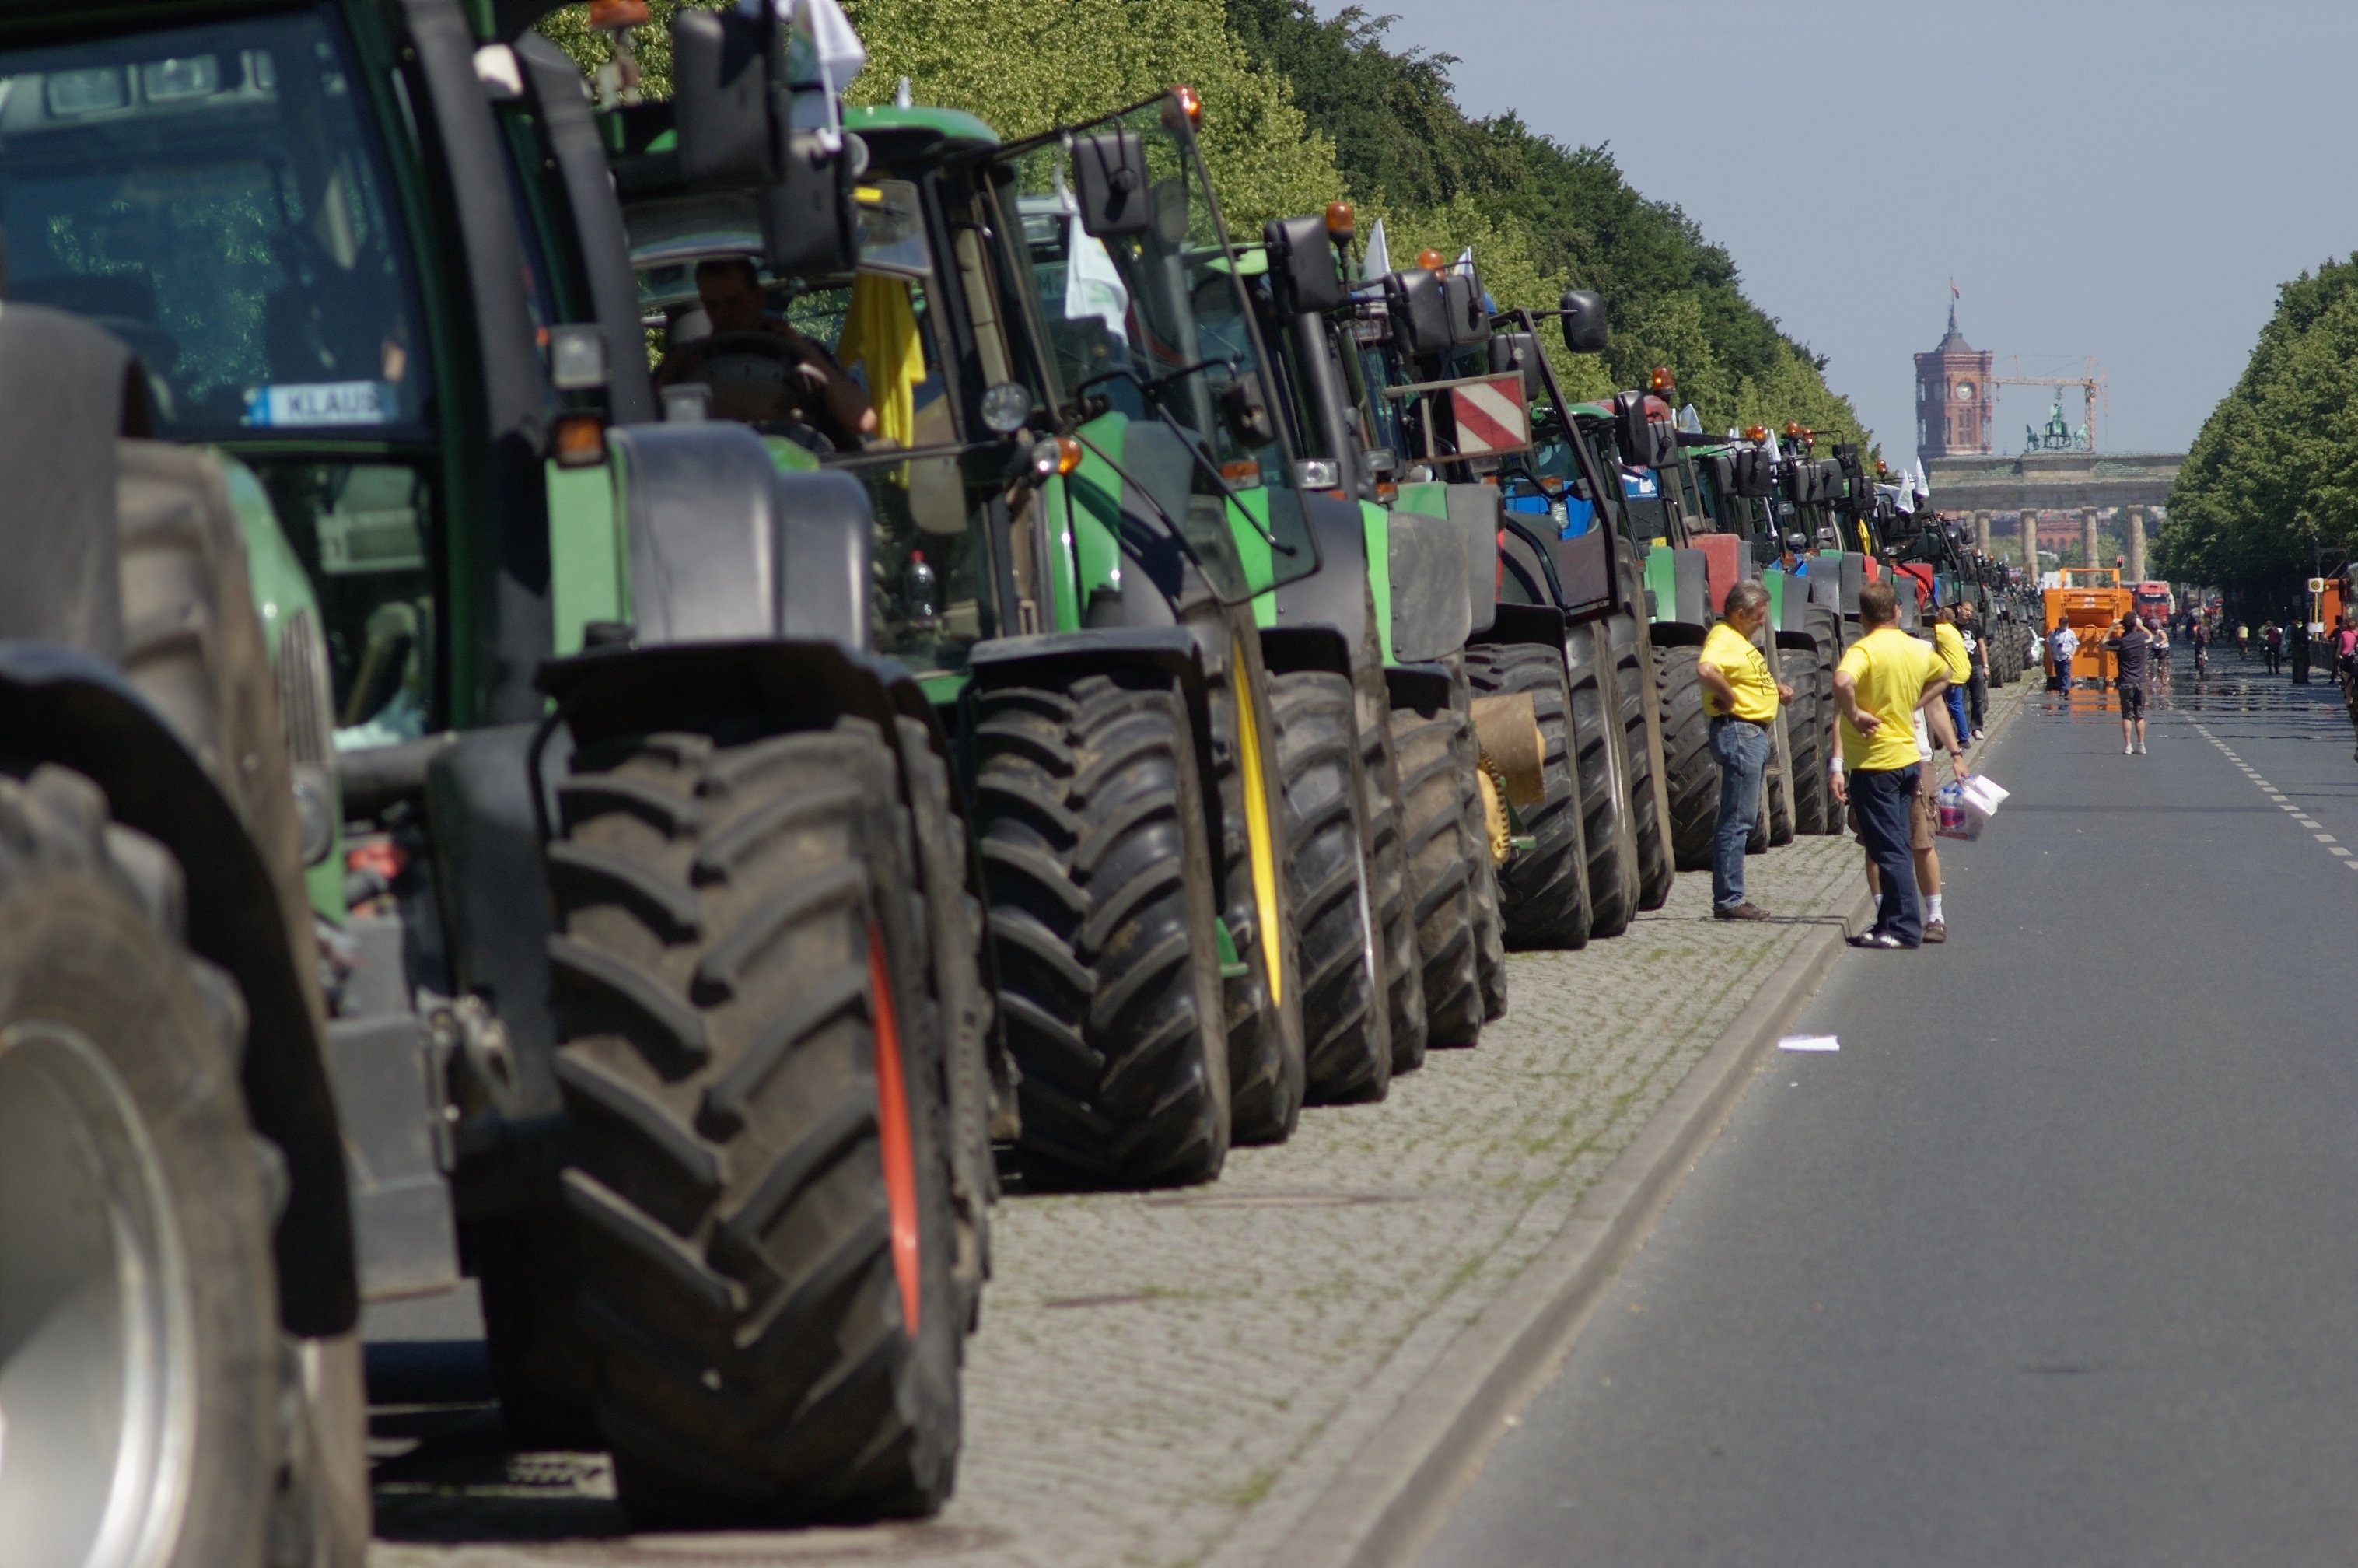
tractor, asphalt, vehicle, rawtherapee, germany, deutschland, berlin, pentax, 135mm, lenstagged, steffenzahn, k100d, justpentax, smcpentaxm135135mm, pentaxm135mm, smcpm135mmf35, tiergarten, tractorandmore